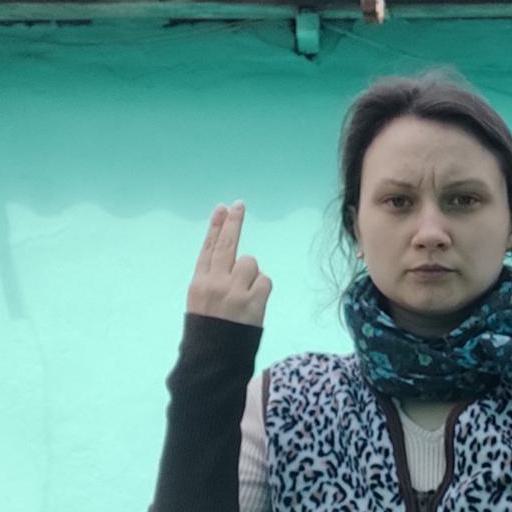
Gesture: two_up_inverted